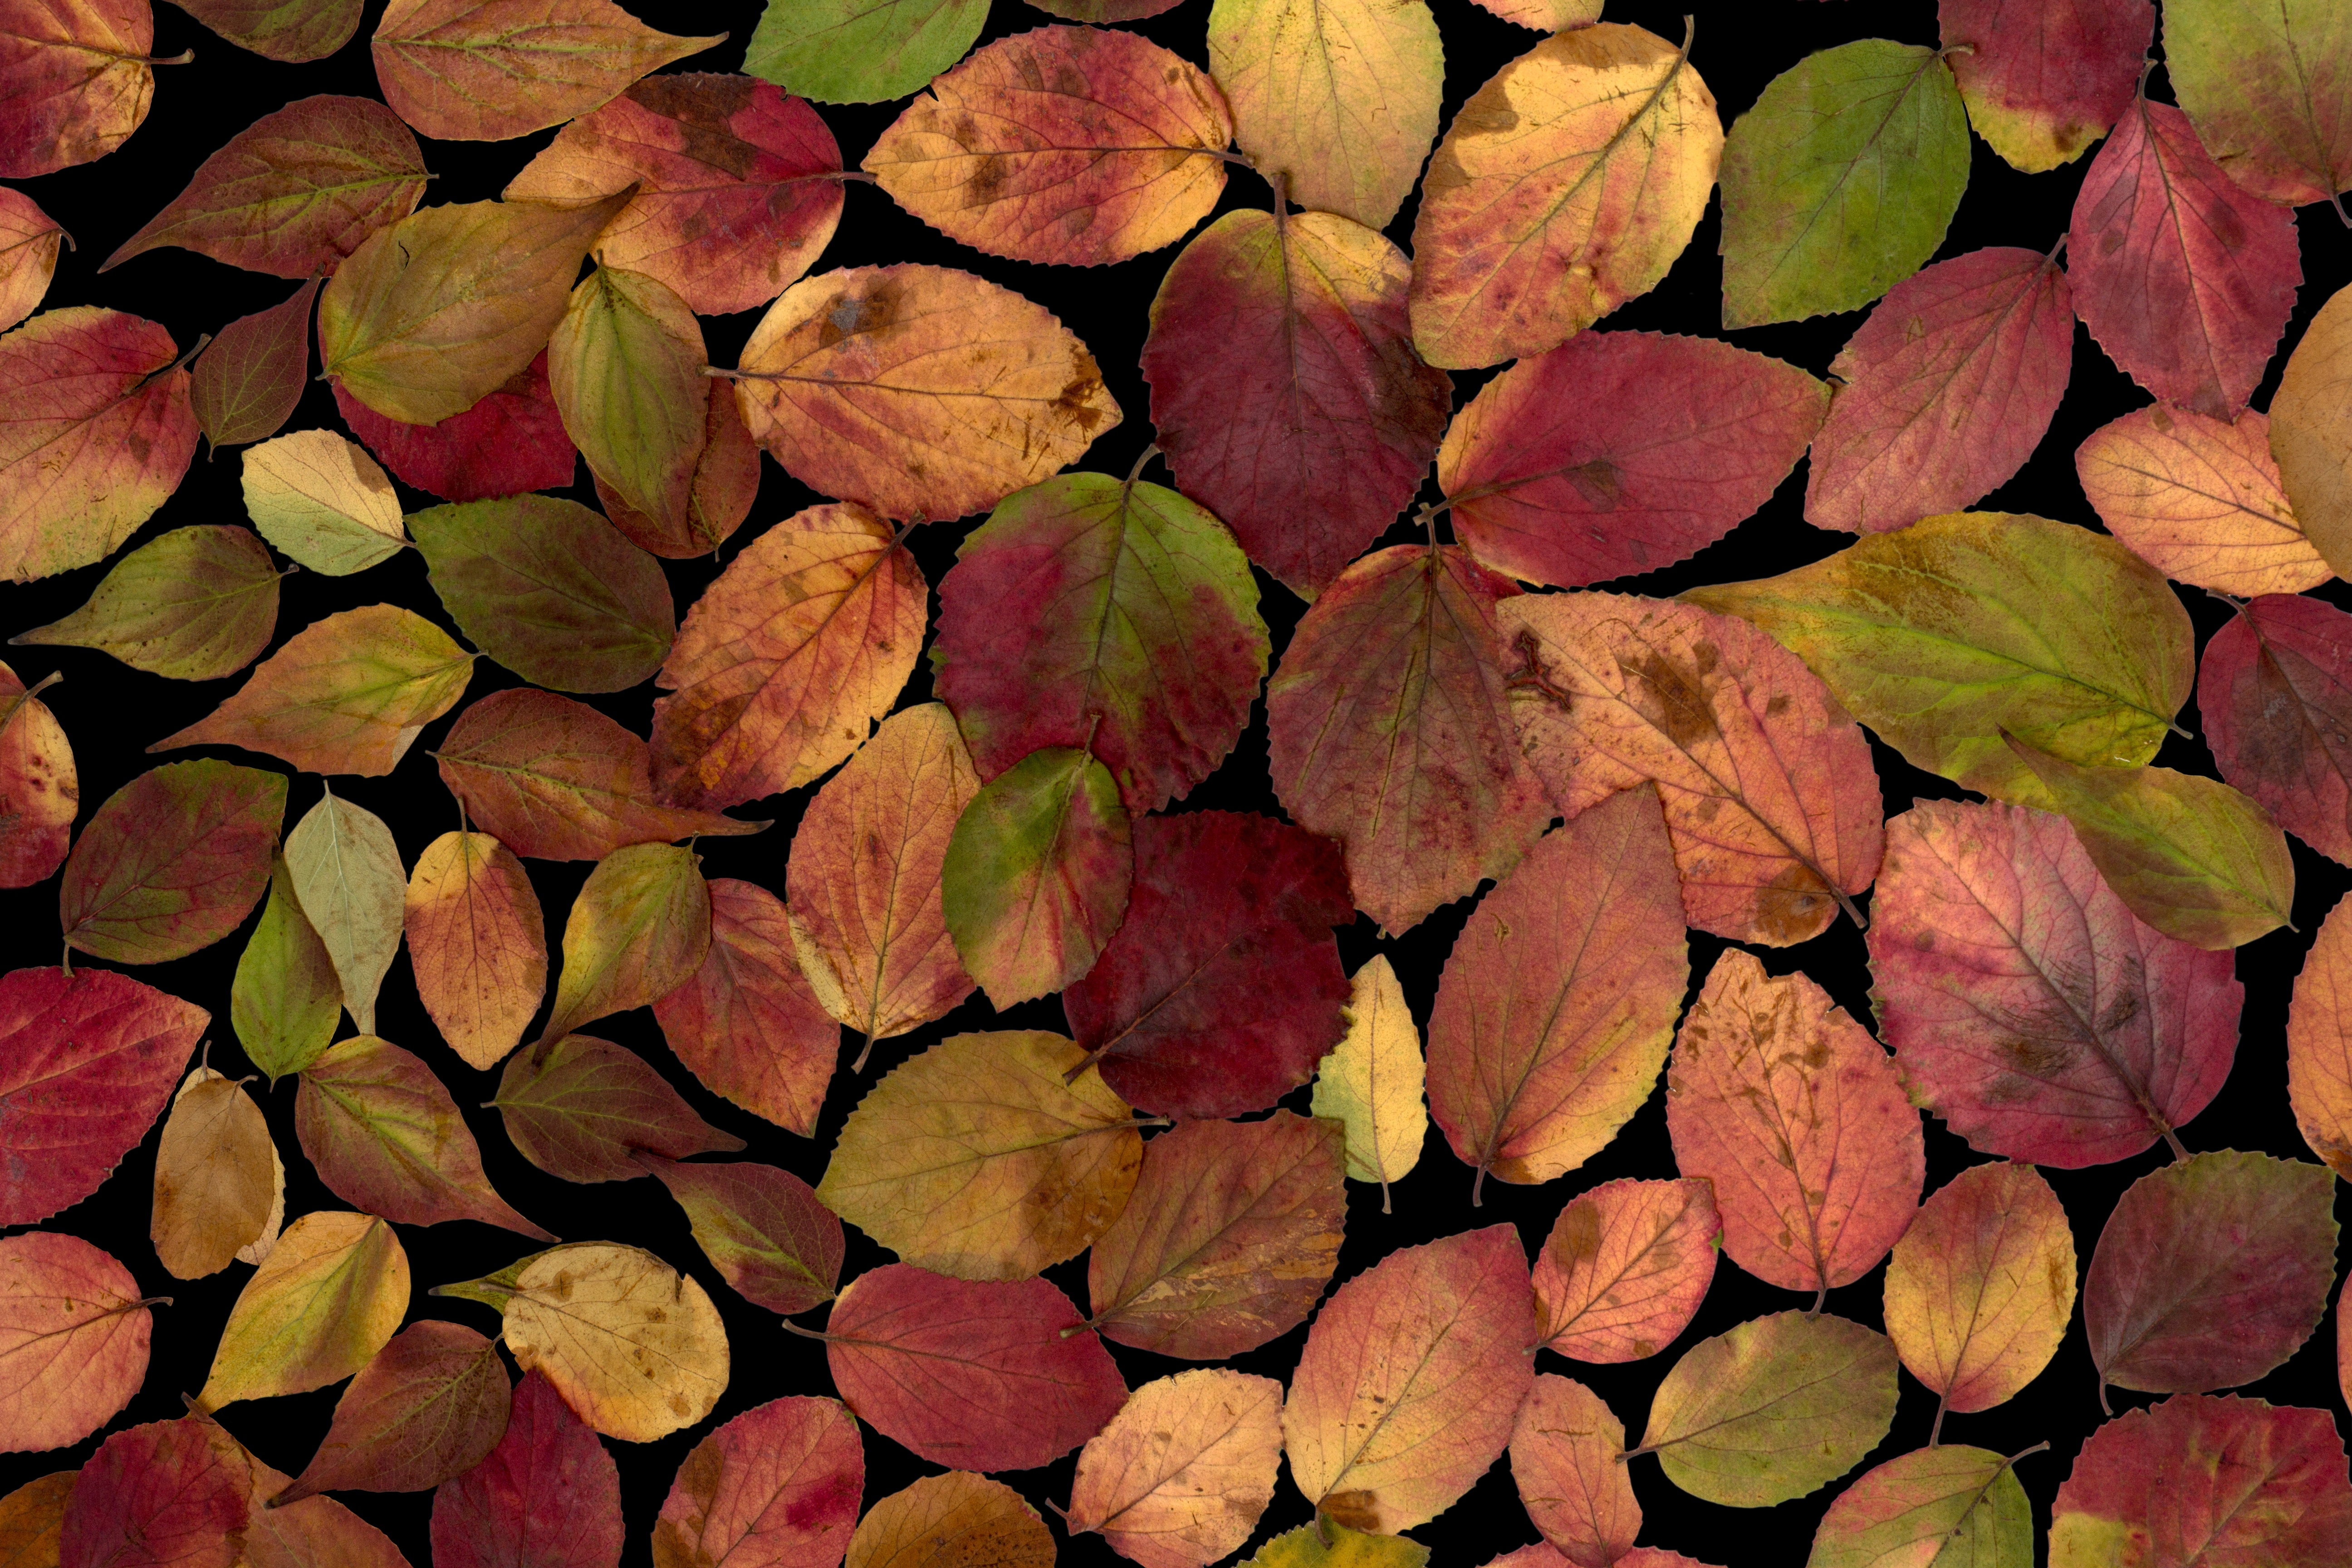
tree, branch, plant, leaf, flower, petal, dry, foliage, food, produce, autumn, botany, colorful, season, tree leaf, arrangement, emerge, leaves, design, shrub, deciduous, composition, true leaves, autumn colours, flowering plant, tree leaves, woody plant, land plant